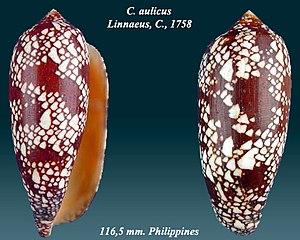
Conus aulicus est un mollusque gastéropode appartenant à la famille des Conidae. Il fait partie des cônes venimeux dangereux pour l'Homme.
Le genre Conus rassemble à présent 626 espèces de « coquillages ». De très nombreuses espèces fossiles sont également connues. La plupart de ces espèces sont venimeuses et les plus grosses sont dangereuses pour l'homme.